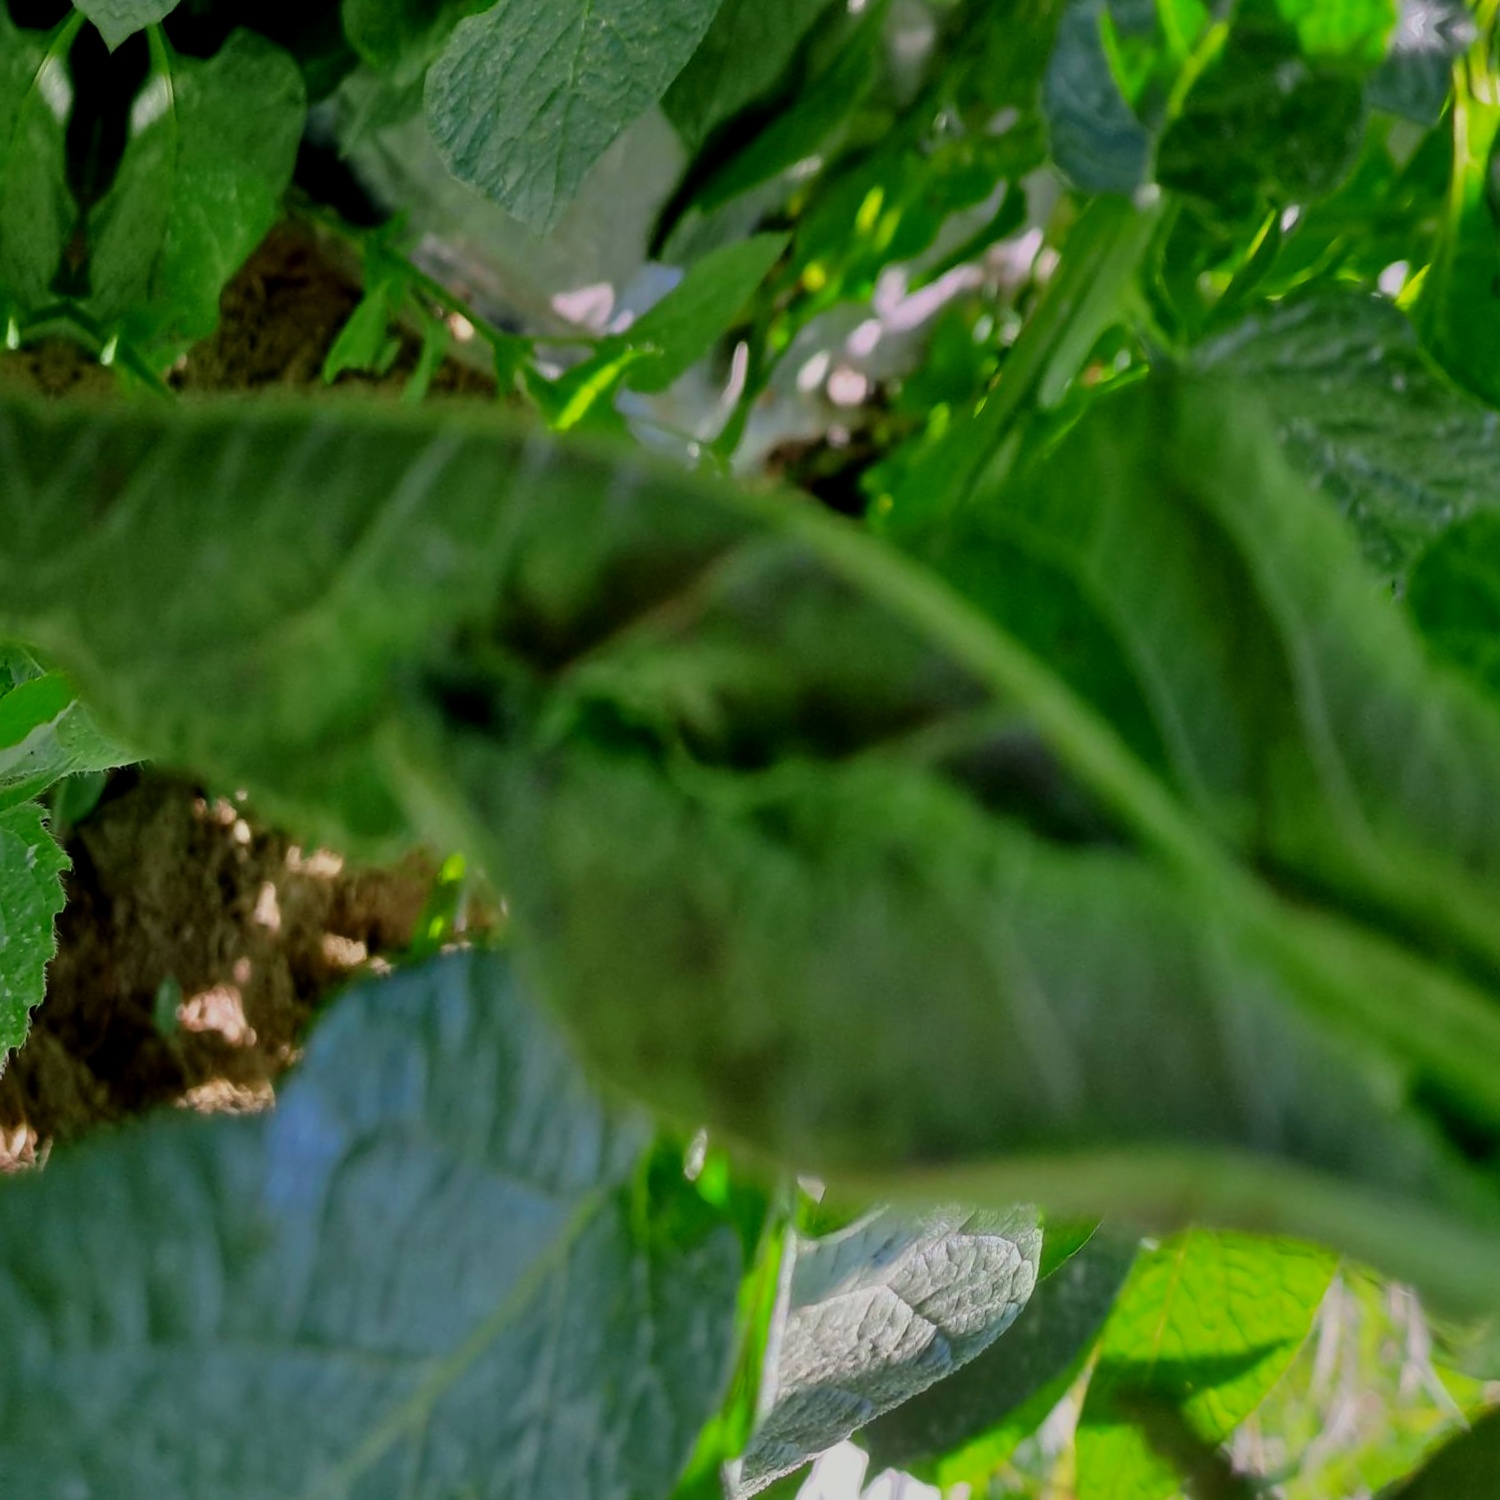
Etiqueta: Pudricion_Parda